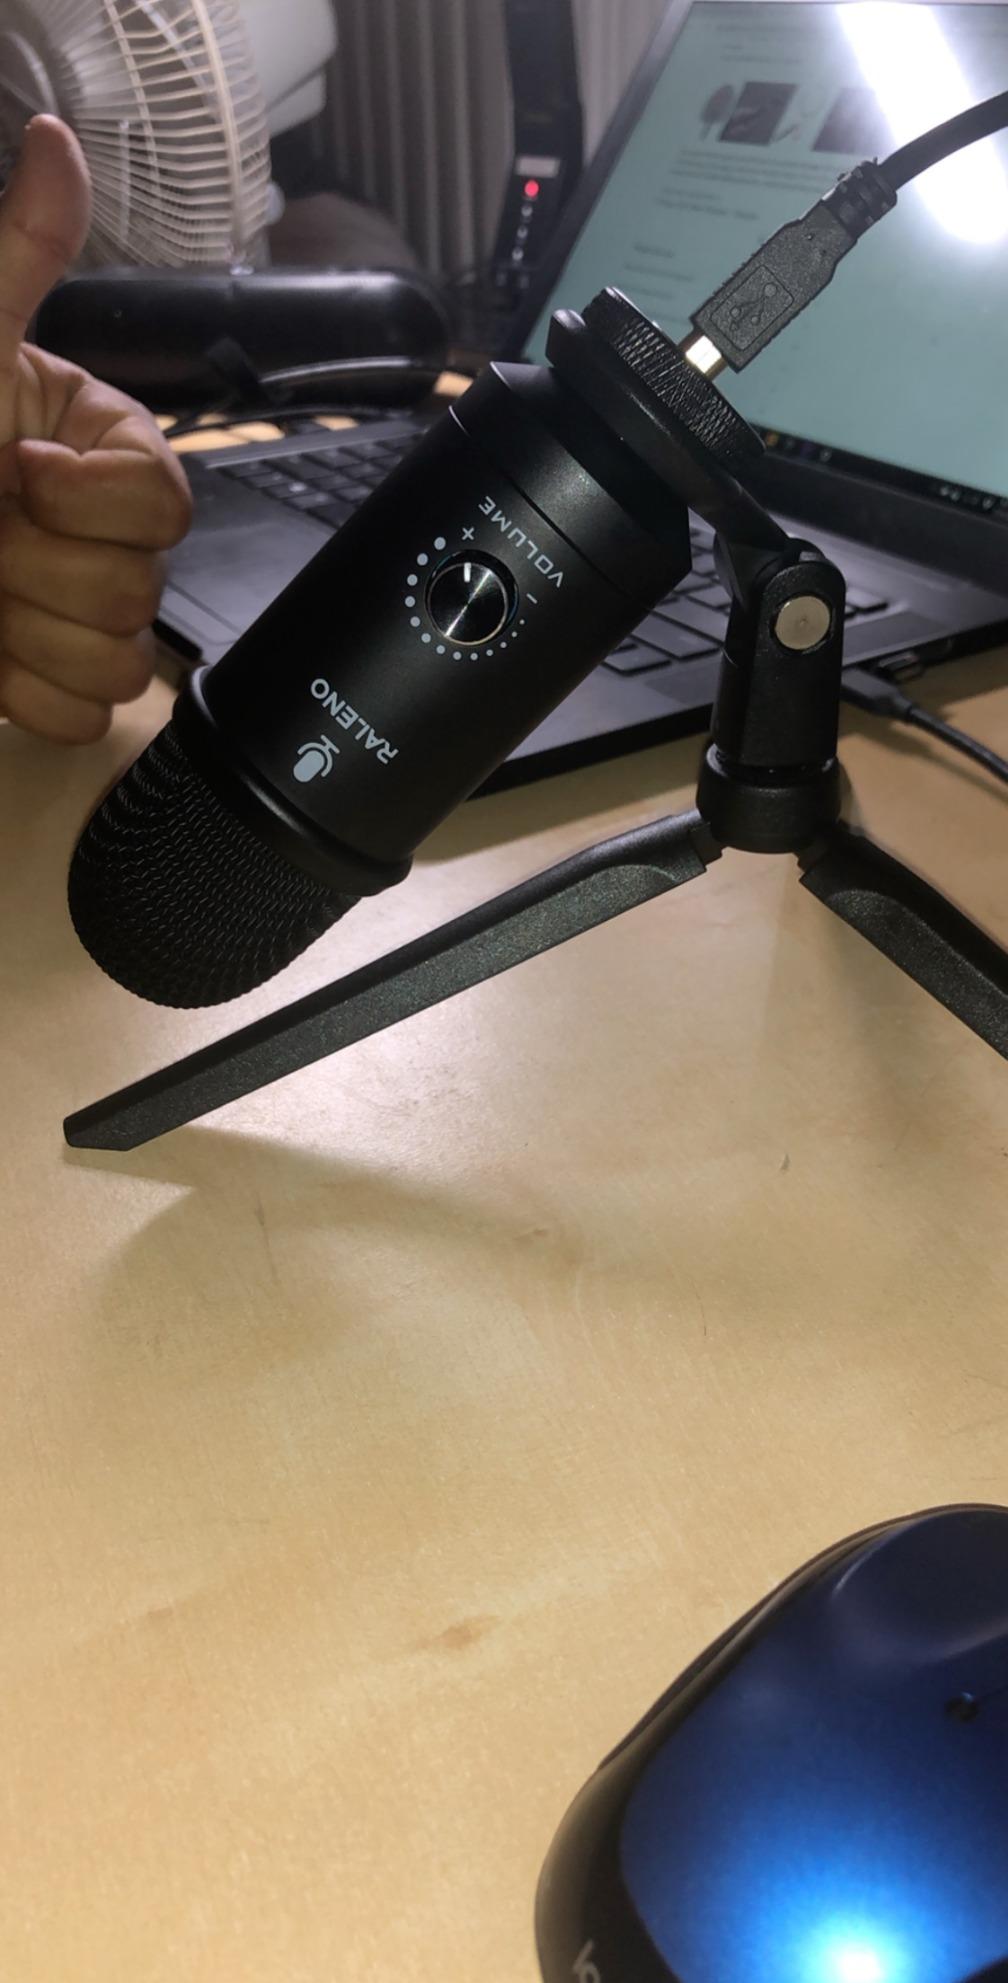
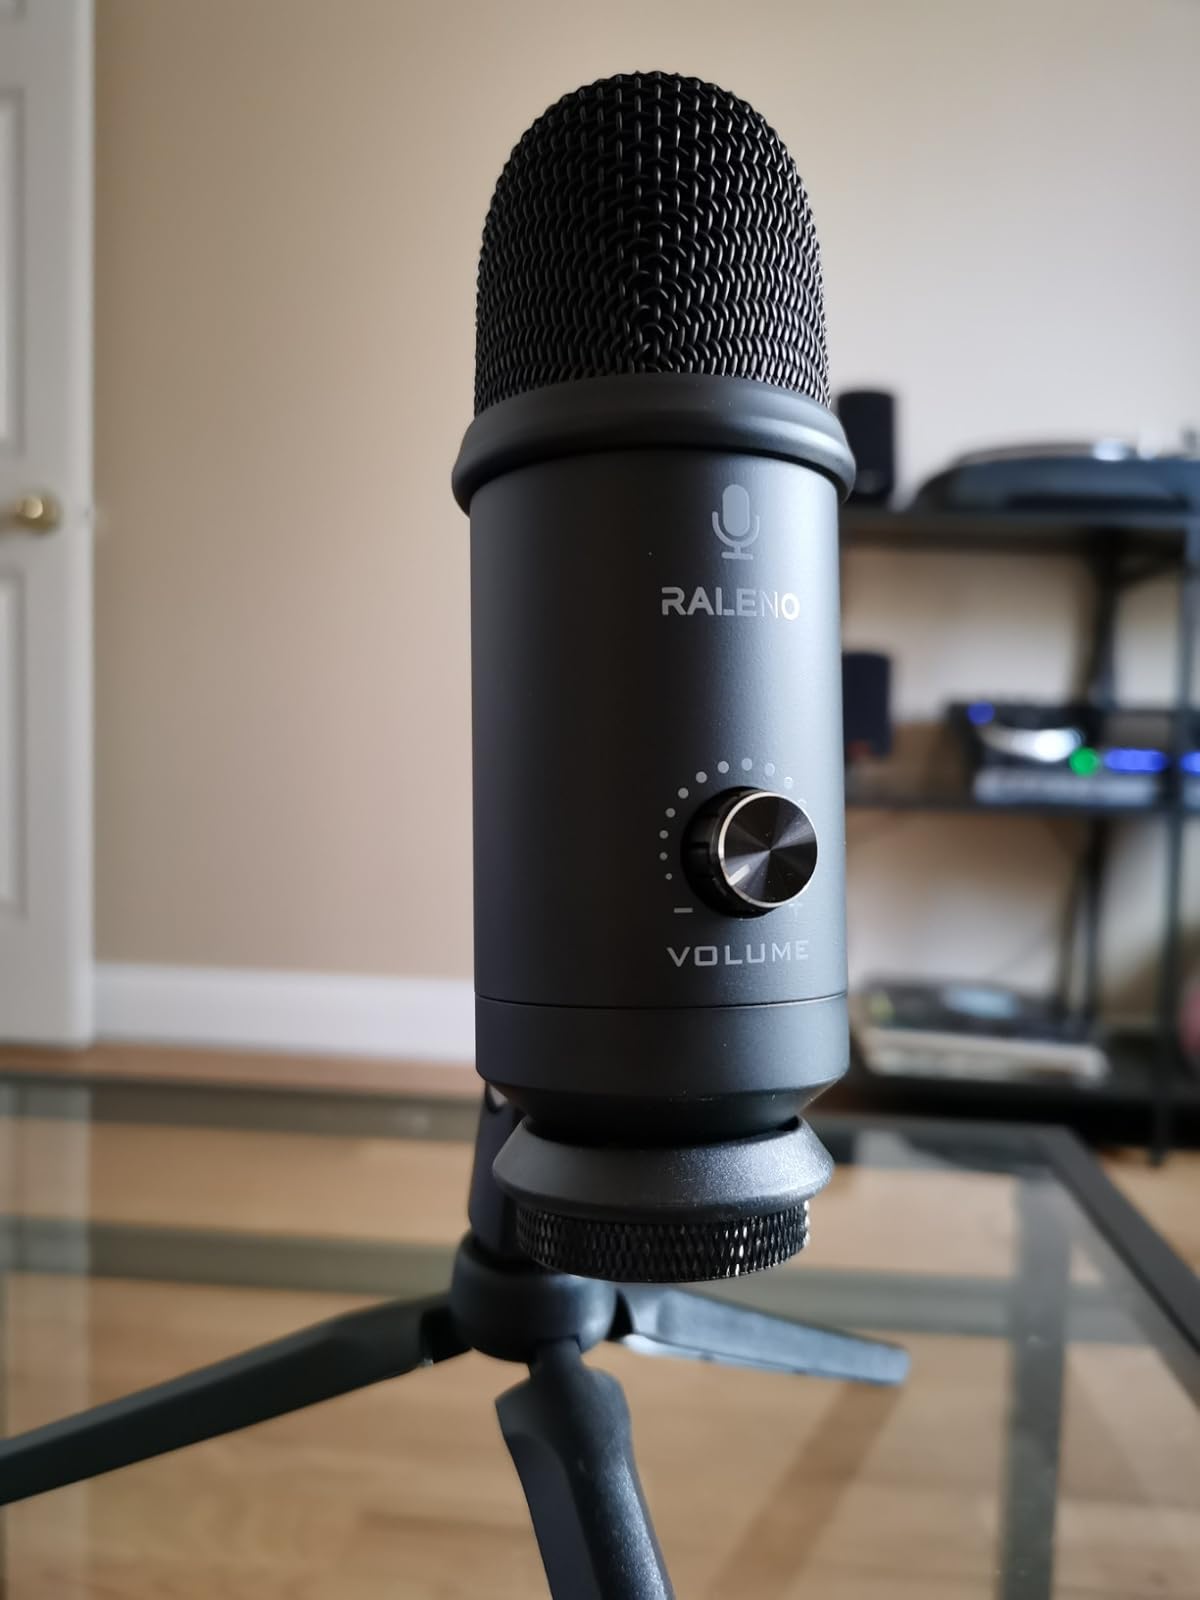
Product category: microphone
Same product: yes